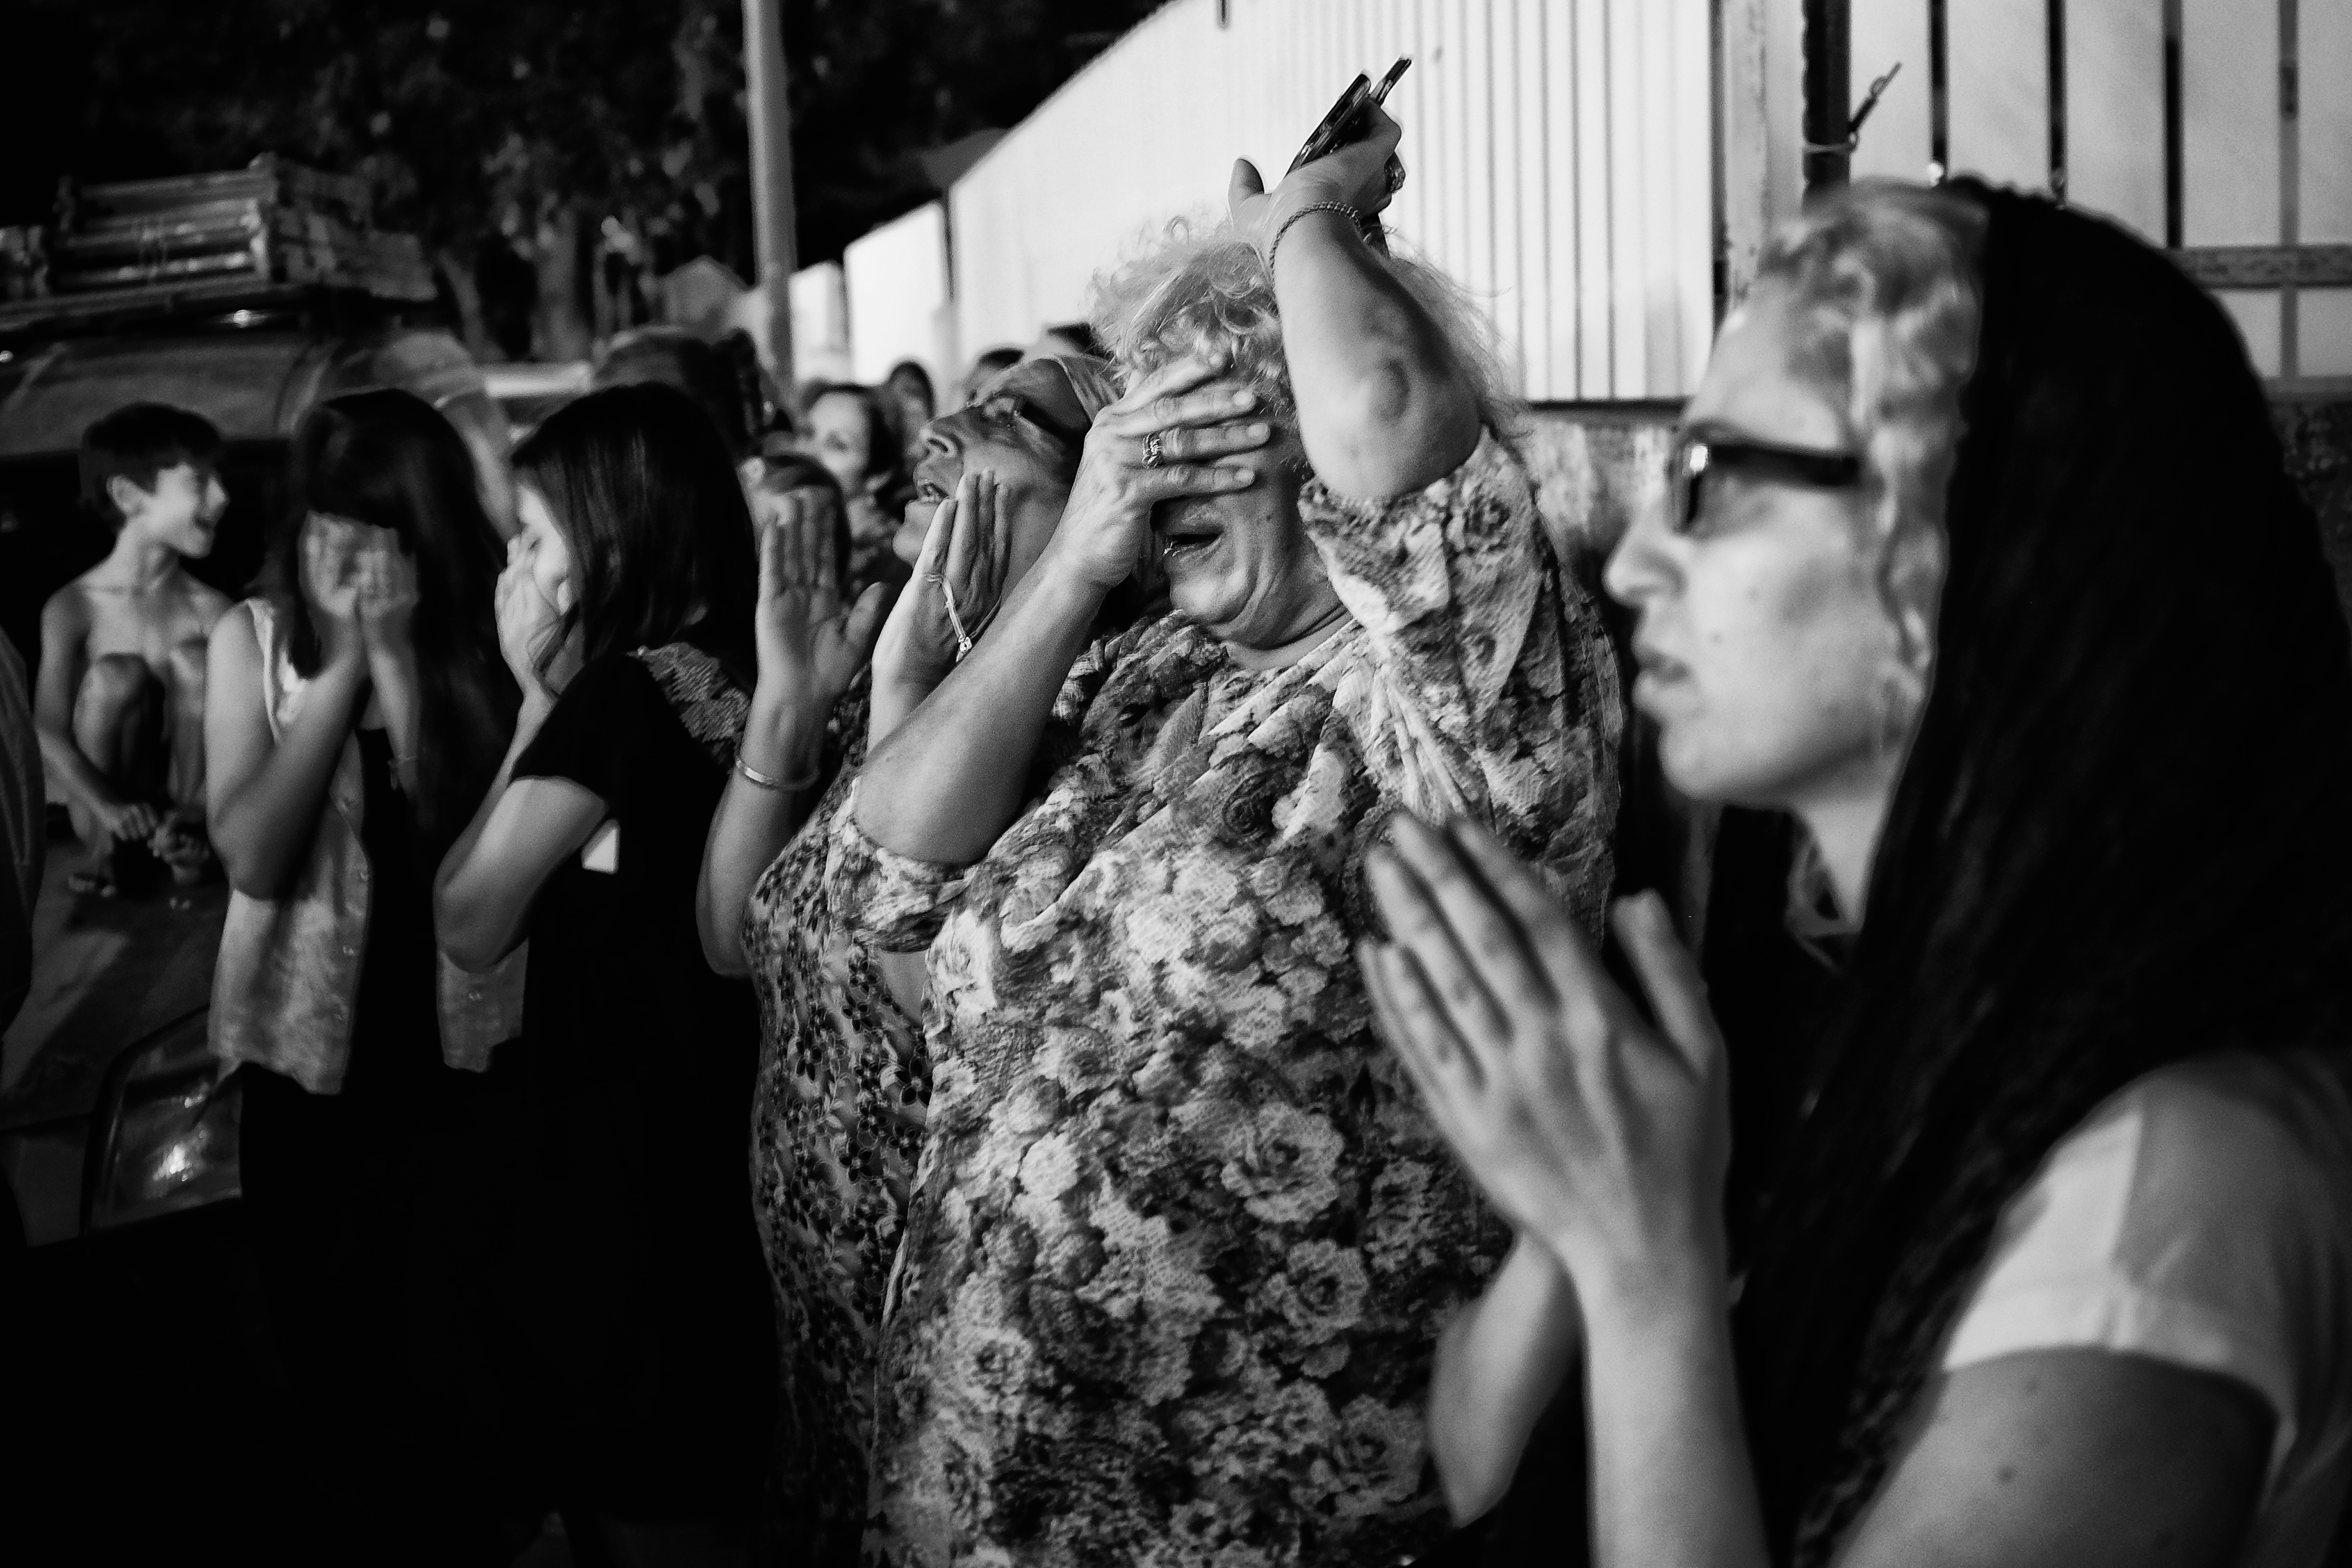
black and white, street, photography, fujifilm, fashion, black, monochrome, praying, candid, hands, faith, photograph, x100s, 16, interaction, streetrepeat, roshhashana2016, roshhashana, monochrome photography